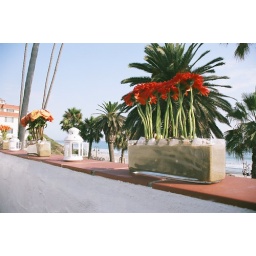
Single flower arrangements were placed in rectangular vases and surrounded by sand and sea shells to accompany this sea side wedding.